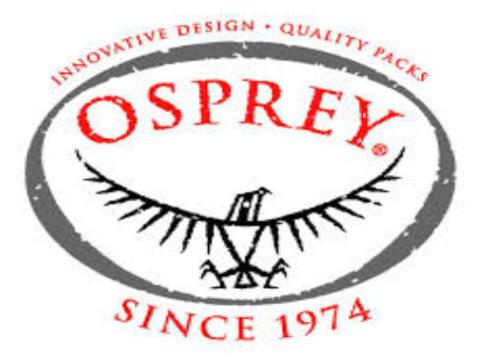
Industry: Clothes